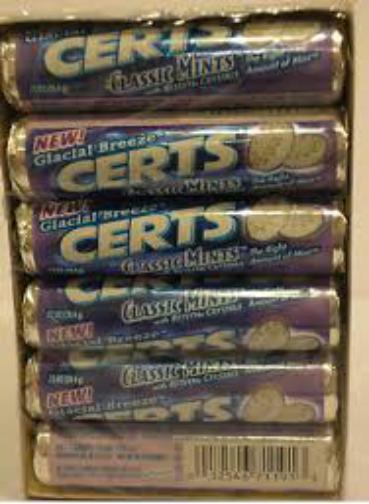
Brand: Certs
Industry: Food